Rhineland

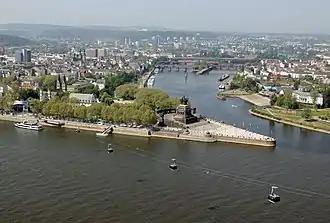
"Deutsches Eck", Koblenz

To the west the area stretches to the borders with Luxembourg, Belgium, and the Netherlands; on the eastern side, it encompasses the towns and cities along the river and the Bergisches Land area up to the Westphalian (Siegerland) and Hessian regions. Stretching down to the North Palatine Uplands in the south, this area, except for the Saarland, more or less corresponds with the modern use of the term.